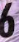
Number: 6